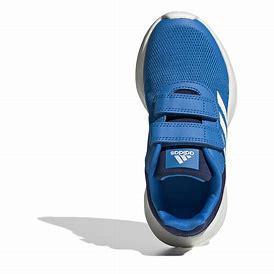
Brand: Adidas
Model: Tensaur Run